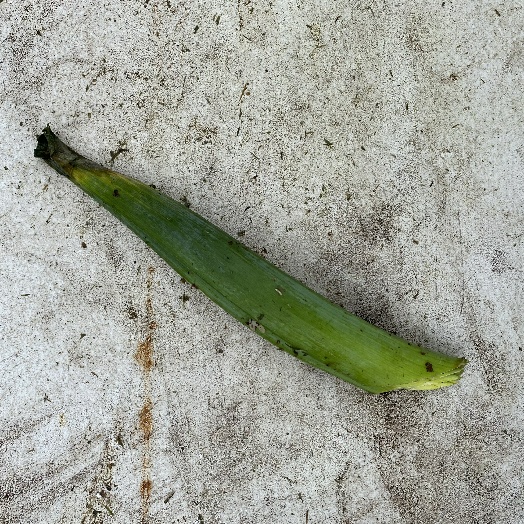
Label: Vegetation